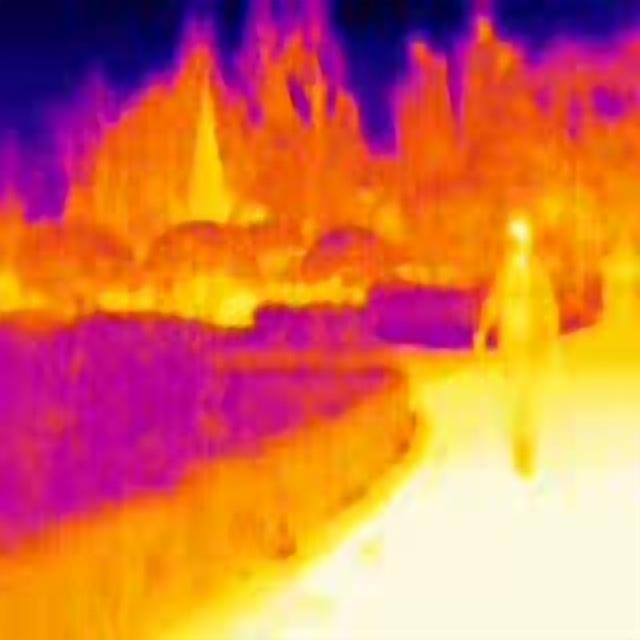
Detected objects:
label: person